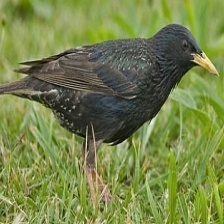
Species: COMMON STARLING
Scientific name: STURNUS VULGARIS